Wilson Reiff Stearly

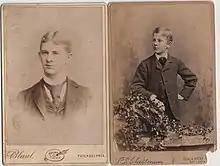

Wilson Reiff Stearly (May 8, 1869 – November 3, 1941) was the fourth bishop of Newark in The Episcopal Church from 1927 to 1935.